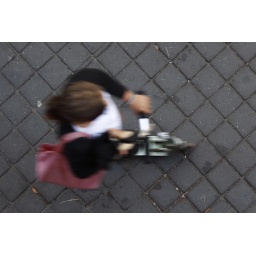
Parisians from above 7.Photographed from J &amp;amp; Eddie's first floor dining room in Belleville.